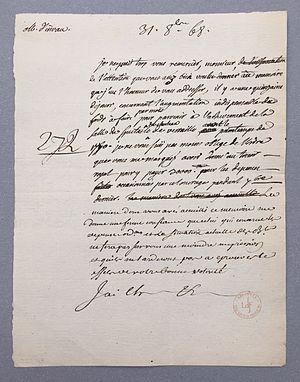
LdF ms BR-0103: Abel-François Poisson de Vandières, marquis de Marigny (1727-1781), directeur général des bâtiments et frère de Madame de Pompadour, favorite du roi Louis XV. Brouillon d’une lettre adressée au (bref) contrôleur des finances Etienne Maynon d’Invault (1721-1801) afin de lui rappeler qu’il a besoin d’une augmentation des fonds pour «parvenir à l’achèvement de la salle de spectacle [l’Opéra Royal] du Château de Versailles, avant le printemps de 1770 [mariage du futur Louis XVI avec Marie-Antoinette d'Autriche]». _______________
L’opéra royal du château de Versailles est une salle d'opéra construite sous Louis XV à l'extrémité de l'aile nord du château de Versailles.